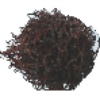
Label: Rambutan 1